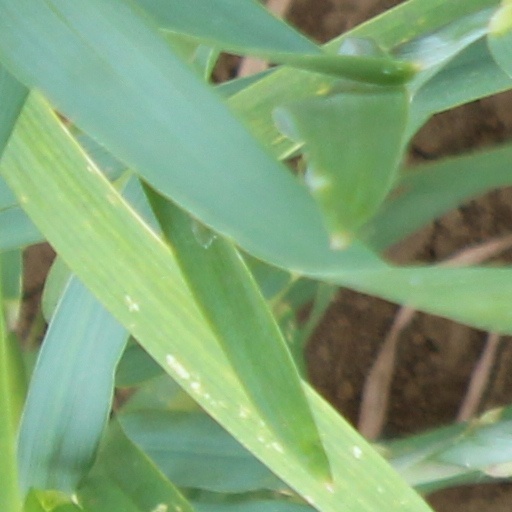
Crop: wheat